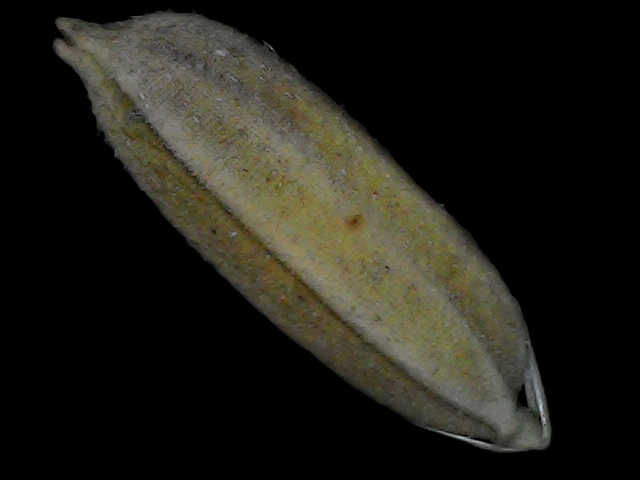
Rice variety: Bd72